Fisher Communications

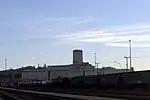
Before they were in broadcasting, the Fisher fortune rested on the Fisher Flour Mill on Seattle's Harbor Island, founded 1910.

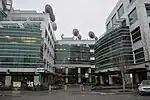
Fisher Plaza, the company's headquarters.

Fisher Communications, Inc. was a media company in the United States. Based in Seattle, Washington, the company primarily owned a number of radio and television stations in the Western United States. It was the last company in the Seattle area to own a local TV station before being acquired by Sinclair Broadcast Group in 2013. Prior to 2001, it was a conglomerate with businesses in broadcasting, flour milling and real estate.